The Princess (2022 action film)

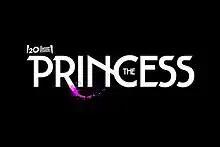
The film's original logo

On October 30, 2020, 20th Century Studios acquired the rights to Ben Lustig and Jake Thornton's spec script "The Princess", with Hulu set to distribute. It was conceived as a streaming title from the outset. Neal H. Moritz's Original Film co-produced the film with 20th Century and Derek Kolstad. Joey King, Lustig, and Thornton served as executive producers. On November 12, 2021, Le-Van Kiet was announced as the film's director. The screenplay for "The Princess" was written by Ben Lustig and Jake Thornton.